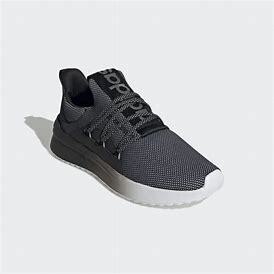
Brand: Adidas
Model: Lite Racer Adapt 4